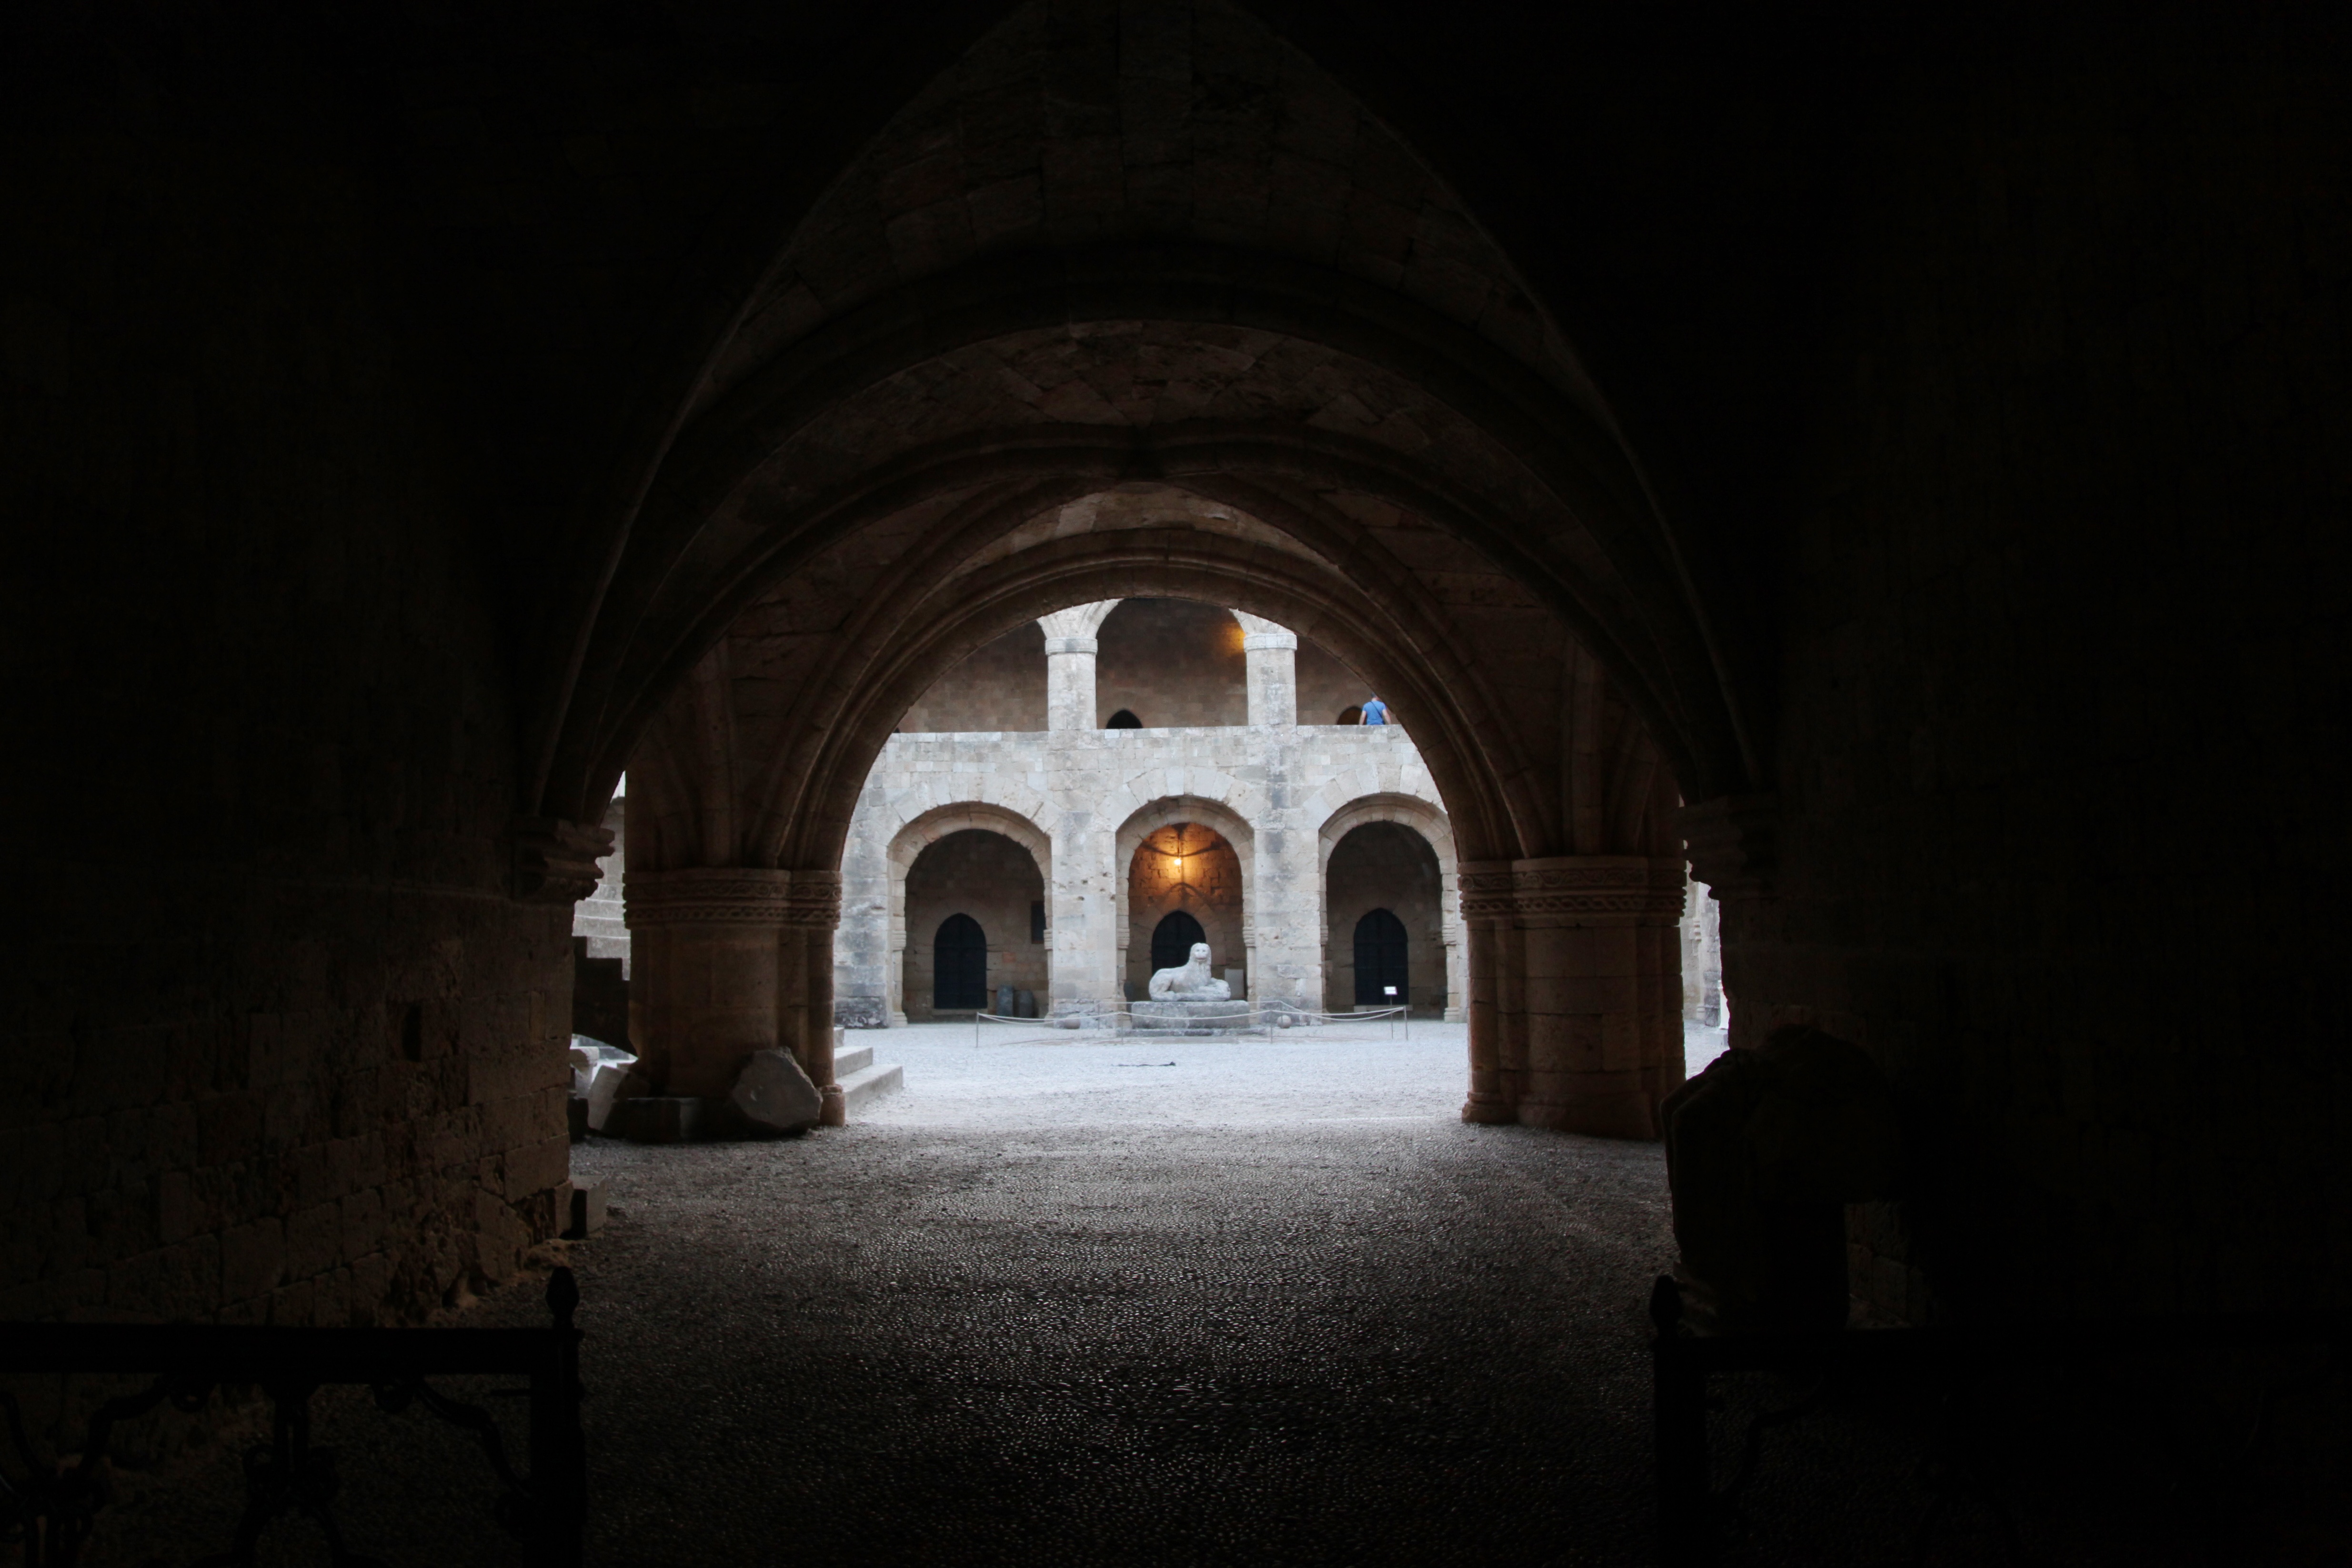
light, architecture, night, building, old, stone, tunnel, dark, arch, darkness, church, cathedral, chapel, place of worship, temple, monastery, symmetry, abbey, historical, crypt, rhodes, ancient history